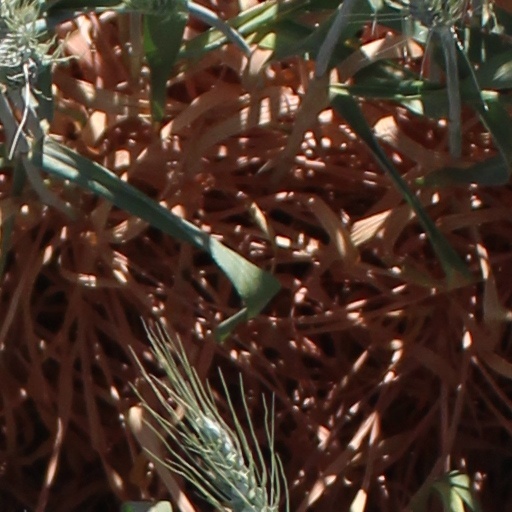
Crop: wheat